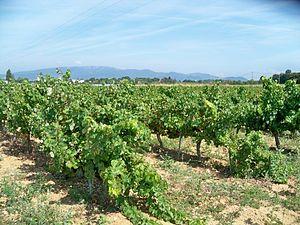
Vignes à Valréas
Le côtes-du-rhône villages est un vin d'appellation d'origine contrôlée produit sur une large partie du vignoble de la vallée du Rhône méridionale, sur quatre départements : l'Ardèche, la Drôme, le Gard et le Vaucluse.